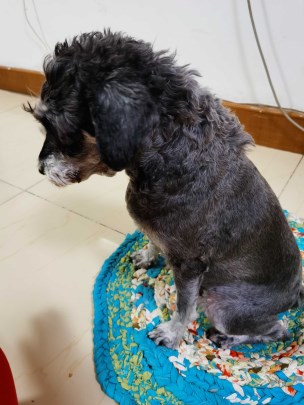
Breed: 2342-n000102-miniature_schnauzer